Hollywood Chainsaw Hookers

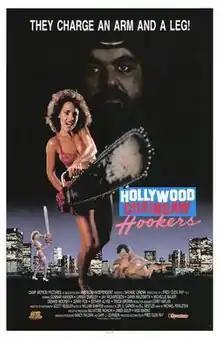
Theatrical release poster

Hollywood Chainsaw Hookers (also known as simply Hollywood Hookers in the United Kingdom) is a 1988 American black comedy horror film directed by Fred Olen Ray, and starring Gunnar Hansen, Linnea Quigley, Jay Richardson, and Michelle Bauer. It is known as a B-movie.